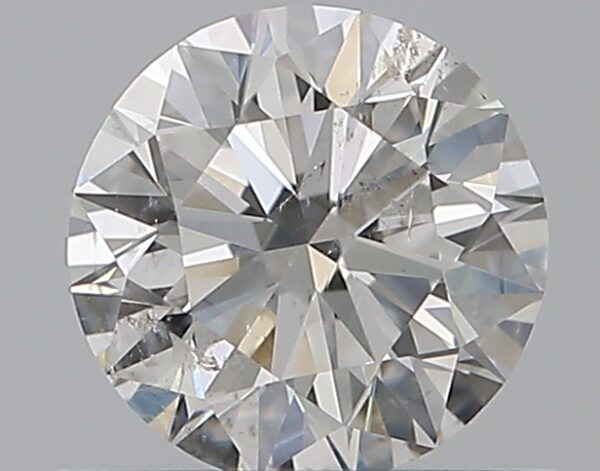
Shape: round
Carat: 0.5
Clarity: SI2
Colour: F
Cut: EX
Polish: EX
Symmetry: VG
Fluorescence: N
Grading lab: GIA
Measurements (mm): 5.05 x 5.09 x 3.15